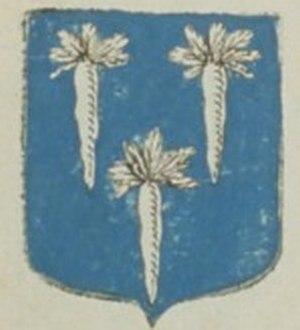
Armes famille Cazotte enregistrées en 1696 à l'Armorial Général de France
La famille Cazotte jusqu'au début du XIXᵉ siècle, puis de Cazotte, est une famille française d'ancienne bourgeoisie. Elle est connue à Dijon dès la seconde moitié du XVIᵉ siècle.